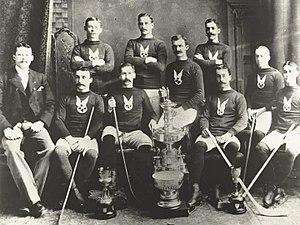
L'Association des athlètes amateurs de Montréal est une association de sport de Montréal. Elle a été fondée en 1881 et a joué un rôle prédominant dans l'évolution et le développement sportif à Montréal, au Québec et au Canada. Depuis 1905, son siège social est situé sur la rue Peel.
Cet article traite des événements qui se sont produits durant l'année 1893 au Canada.
Cet article traite des événements qui se sont produits durant l'année 1893 au Québec.
Le hockey sur glace, appelé le plus souvent hockey, est un sport d’équipe se jouant sur une patinoire spécialement aménagée. L’objectif de chaque équipe est de marquer des buts en envoyant un disque de caoutchouc vulcanisé, appelé rondelle ou palet, à l’intérieur du but adverse situé à une extrémité de la patinoire. L’équipe se compose de plusieurs lignes de cinq joueurs, qui se relaient sur la glace, ainsi que d'un gardien de but, qui se déplacent en patins à glace et manipulent la rondelle à l’aide d’un bâton de hockey également appelée crosse en France ou canne de hockey en Belgique et en Suisse.
La Coupe Stanley, d'abord appelée Dominion Hockey Challenge Cup, est en Amérique du Nord un trophée de hockey sur glace décerné chaque année depuis 1927 par la Ligue nationale de hockey à l'équipe championne des séries éliminatoires.